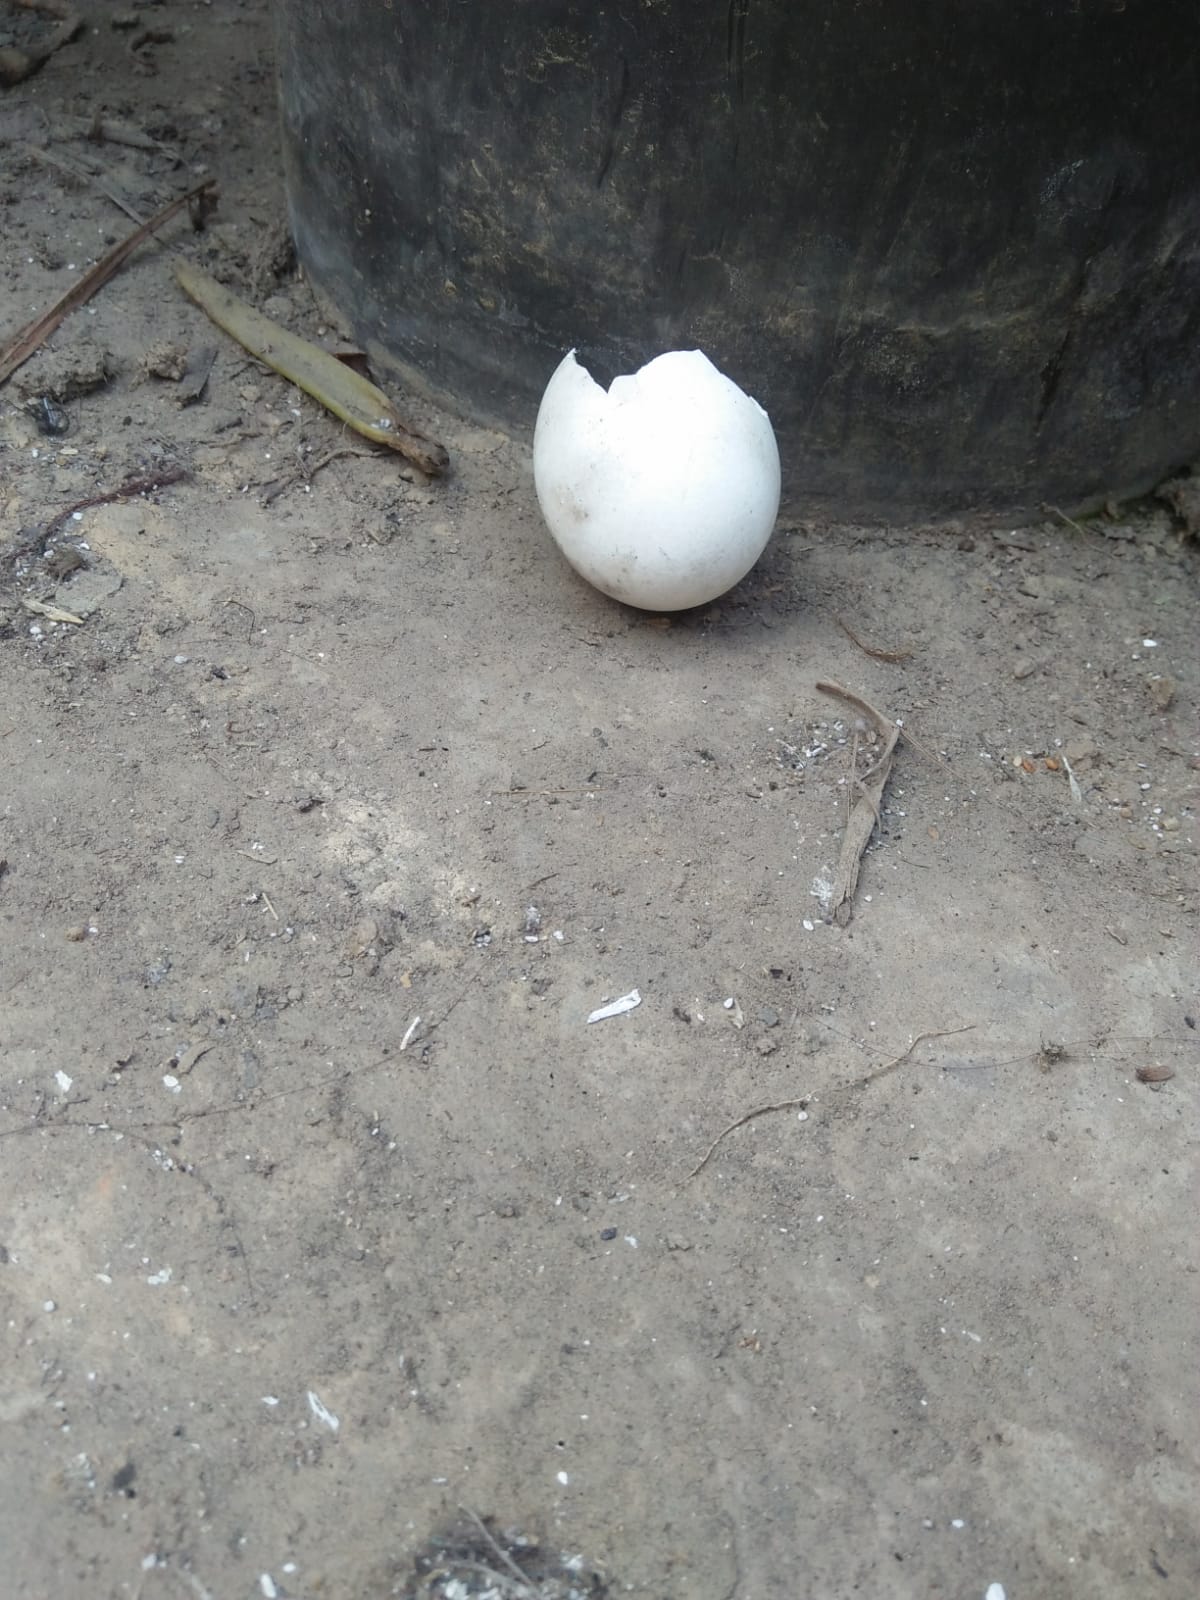
Label: eggshells